Japanese sword

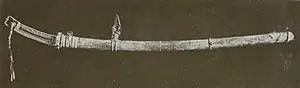
"Kenukigata tachi" at Ise Grand Shrine, Heian period. Important Cultural Property.

The Yamato school is a school that originated in Yamato Province corresponding to present-day Nara Prefecture. Nara was the capital of ancient Japan.